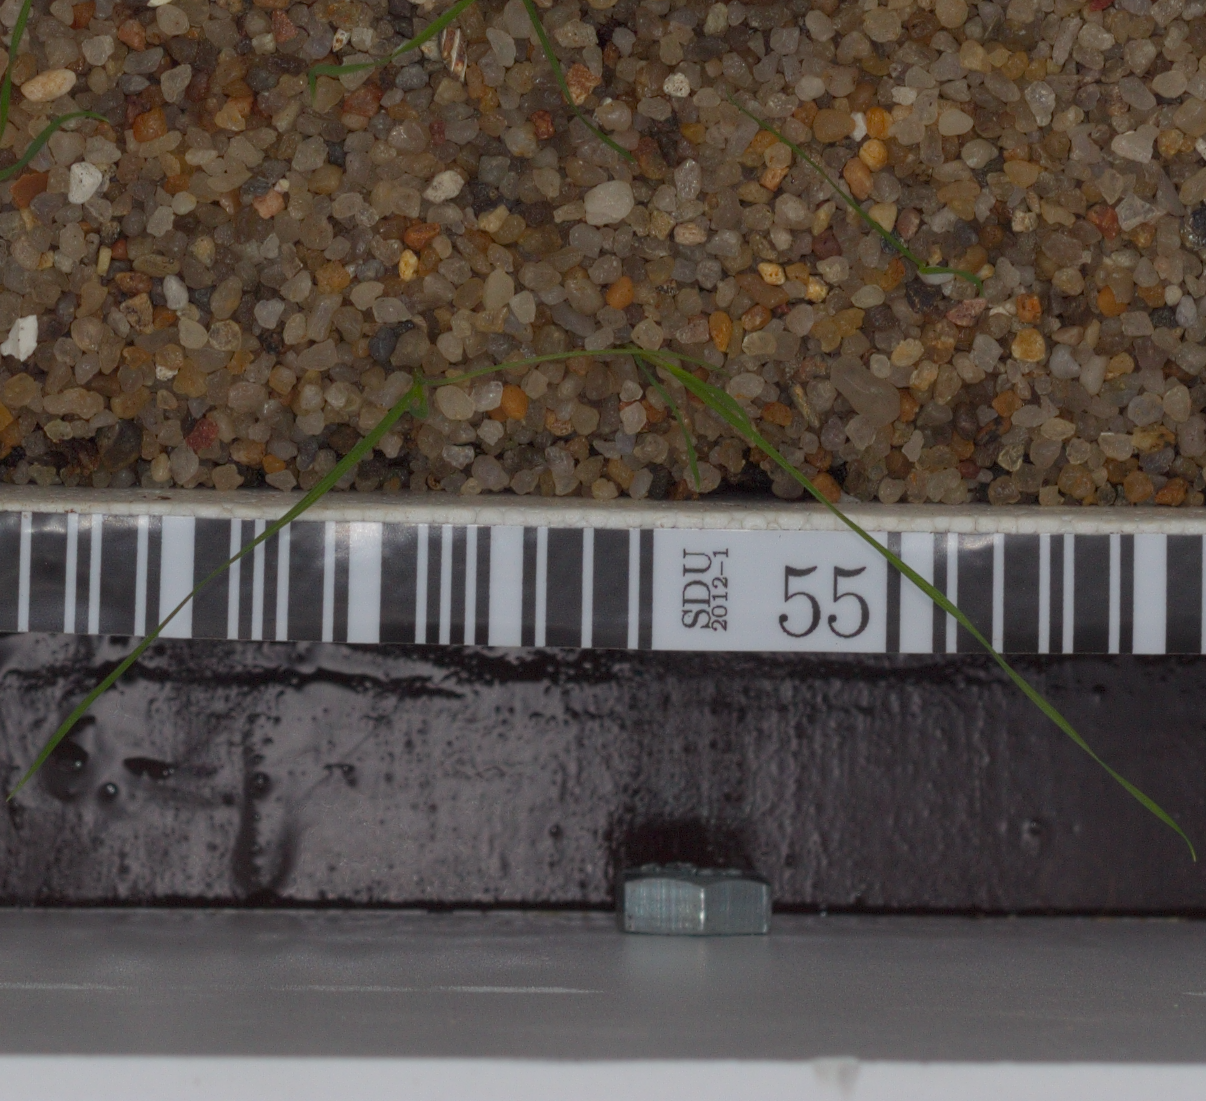
Label: loose_silkybent